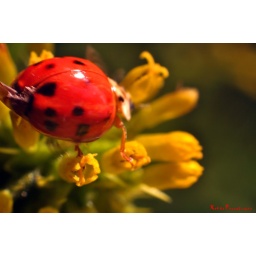
A ladybug hanging out in the sun, spreading pollen around on a pretty yellow plant